HMS Douglas

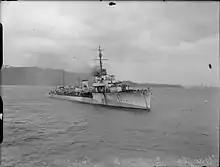
"Douglas" after conversion to a short range escort

On 15 January 1942, "Douglas" was part of the escort of Convoy ON 55 off Iceland in a severe storm (described as the worst seen in Iceland for 15 years), when the American destroyer , part of an American escort group attempting to relieve the 2nd Escort Group, collided with "Douglas", badly damaging both ships, with one seaman lost from "Douglas". After temporary repair by the depot ship at Iceland and returning to the United Kingdom, it was decided to convert "Douglas" to a Short-Range Escort while she was under repair at Palmers in Jarrow. This involved reducing the ship's gun and torpedo armament to accommodate better anti-submarine weaponry.